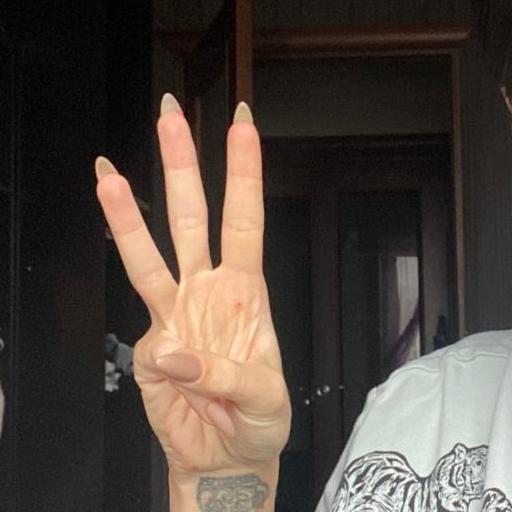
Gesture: three